Grid (graphic design)

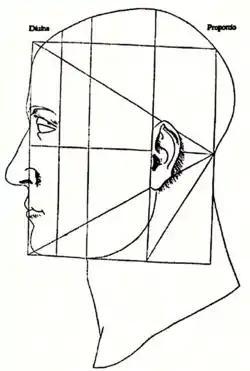
A grid applied within an image (instead of a page) using additional angular lines to guide proportions.

In graphic design, a grid is a structure (usually two-dimensional) made up of a series of intersecting straight (vertical, horizontal, and angular) or curved lines (grid lines) used to structure content. The grid serves as an armature or framework on which a designer can organize graphic elements (images, glyphs, paragraphs, etc.) in a rational, easy-to-absorb manner. A grid can be used to organize graphic elements in relation to a page, in relation to other graphic elements on the page, or relation to other parts of the same graphic element or shape.